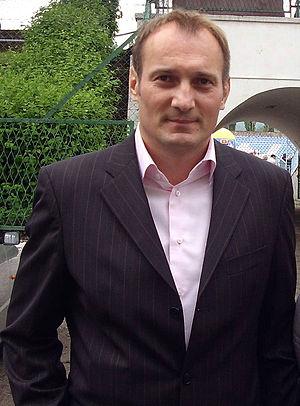
Adam Matysek, né le 19 juillet 1968 à Piekary Śląskie, est un footballeur polonais, qui évoluait au poste de gardien de but au TSV Bayer 04 Leverkusen et en équipe de Pologne.